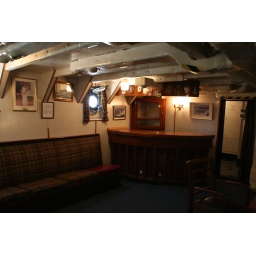
The lounge and bar for the officers on the battle ship HMAS &amp;quot;Diamantina&amp;quot; in the Queensland Martime Museum, Brisbane.